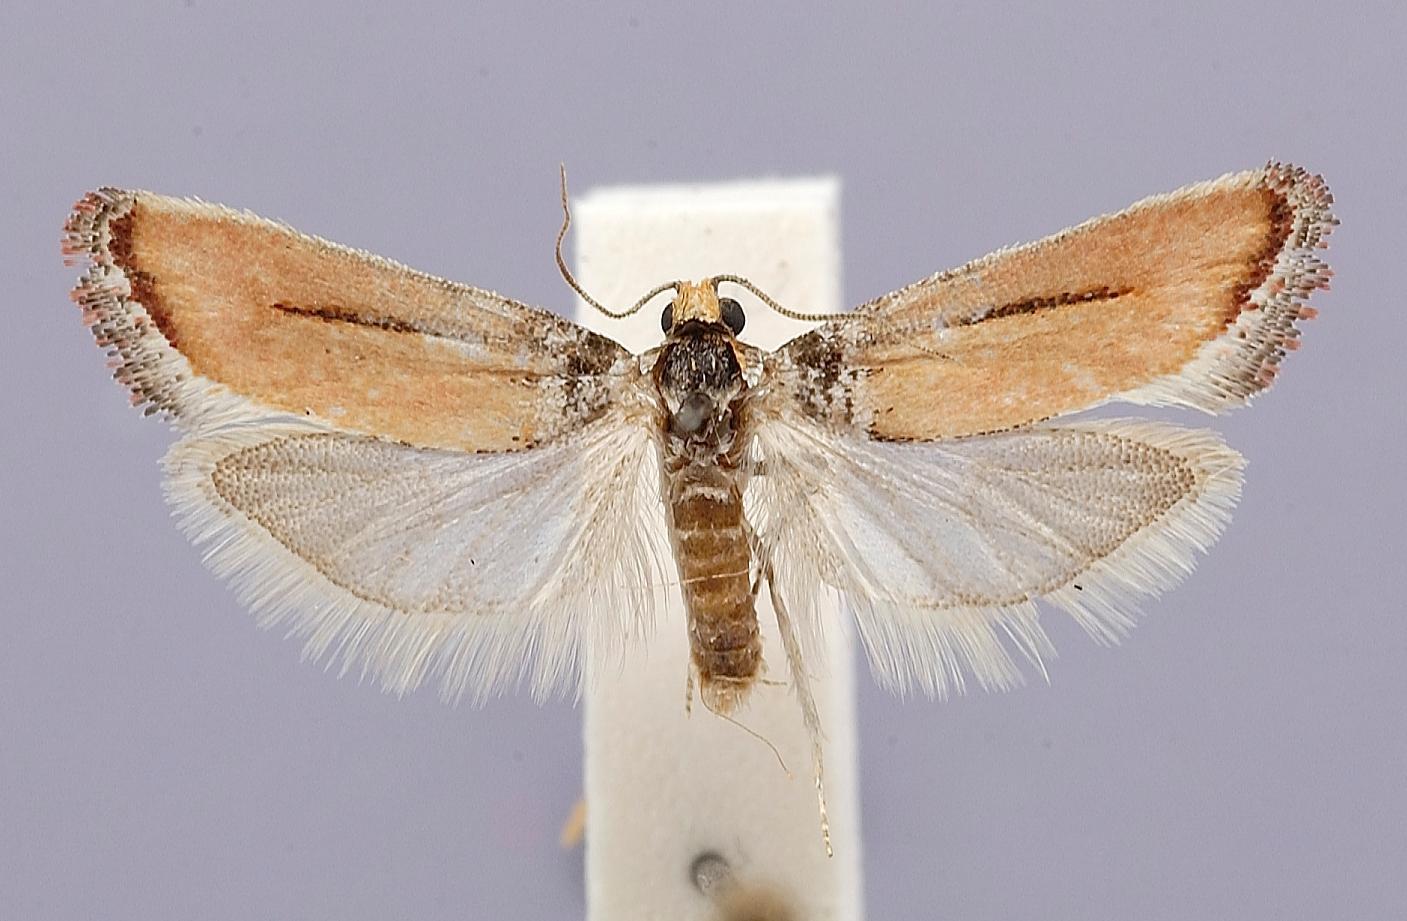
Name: Rhyacionia salmonicolor
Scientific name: Rhyacionia salmonicolor Powell, 1978
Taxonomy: Animalia, Arthropoda, Insecta, Lepidoptera, Tortricidae
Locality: Texas, Jeff Davis Co., Davis Mtns., Mt. Locke, Jeff Davis, Texas, United States
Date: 19 May 1971